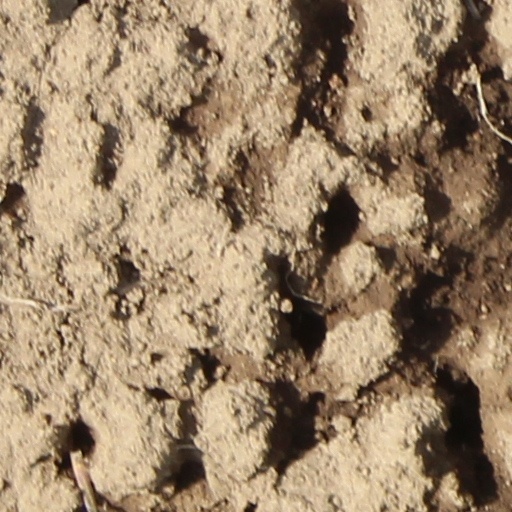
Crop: wheat